Rebecca Vigil-Giron

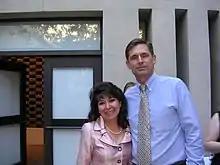
Rebecca Vigil-Giron and Martin Heinrich

She ran for the United States House of Representatives in the 2008 elections, losing in the Democratic primary to Martin Heinrich. He won the Democratic primary on June 3, 2008 with 44% of the vote. Vigil-Giron ranked second with 25% and Michelle Lujan Grisham ranked third with 24% of the vote.